Charles-Simon Catel

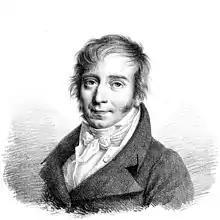
Charles-Simon Catel, 1817, Bibliothèque nationale de France

Charles-Simon Catel (10 June 1773 – 29 November 1830) was a French composer and educator born at L'Aigle, Orne.